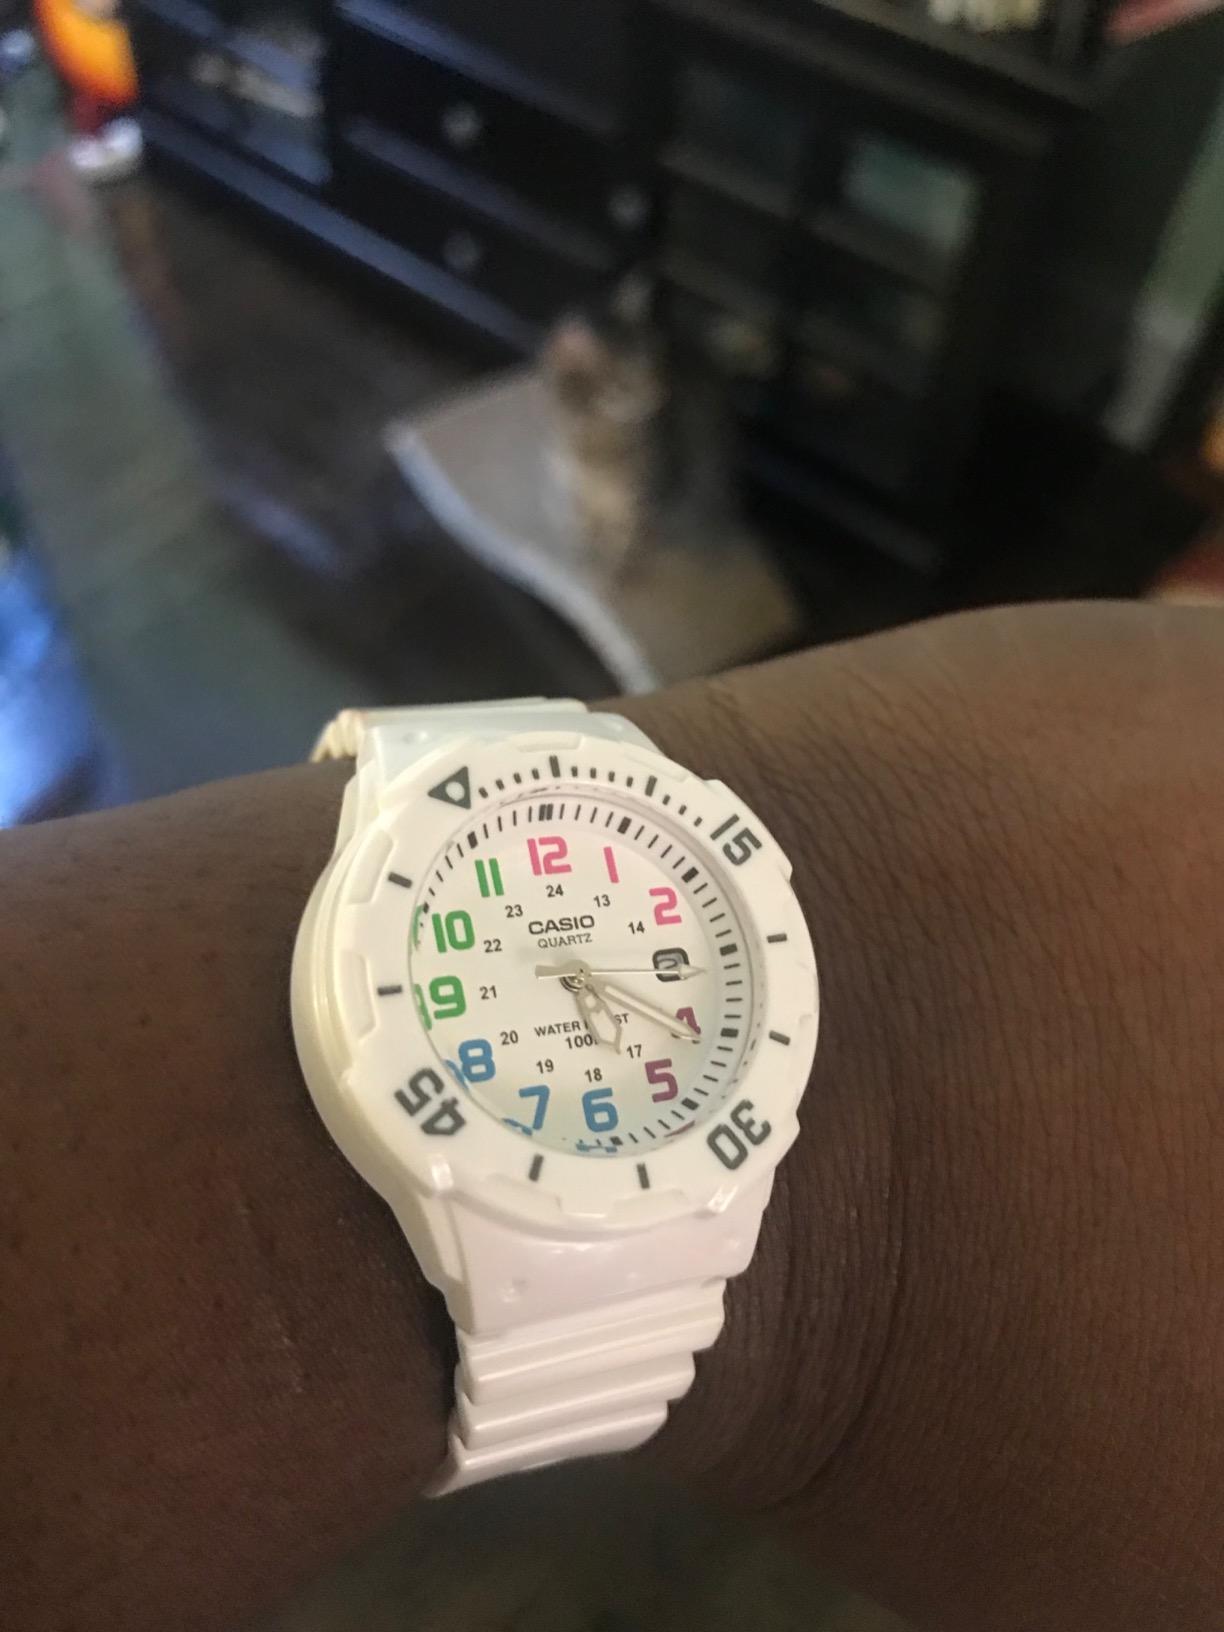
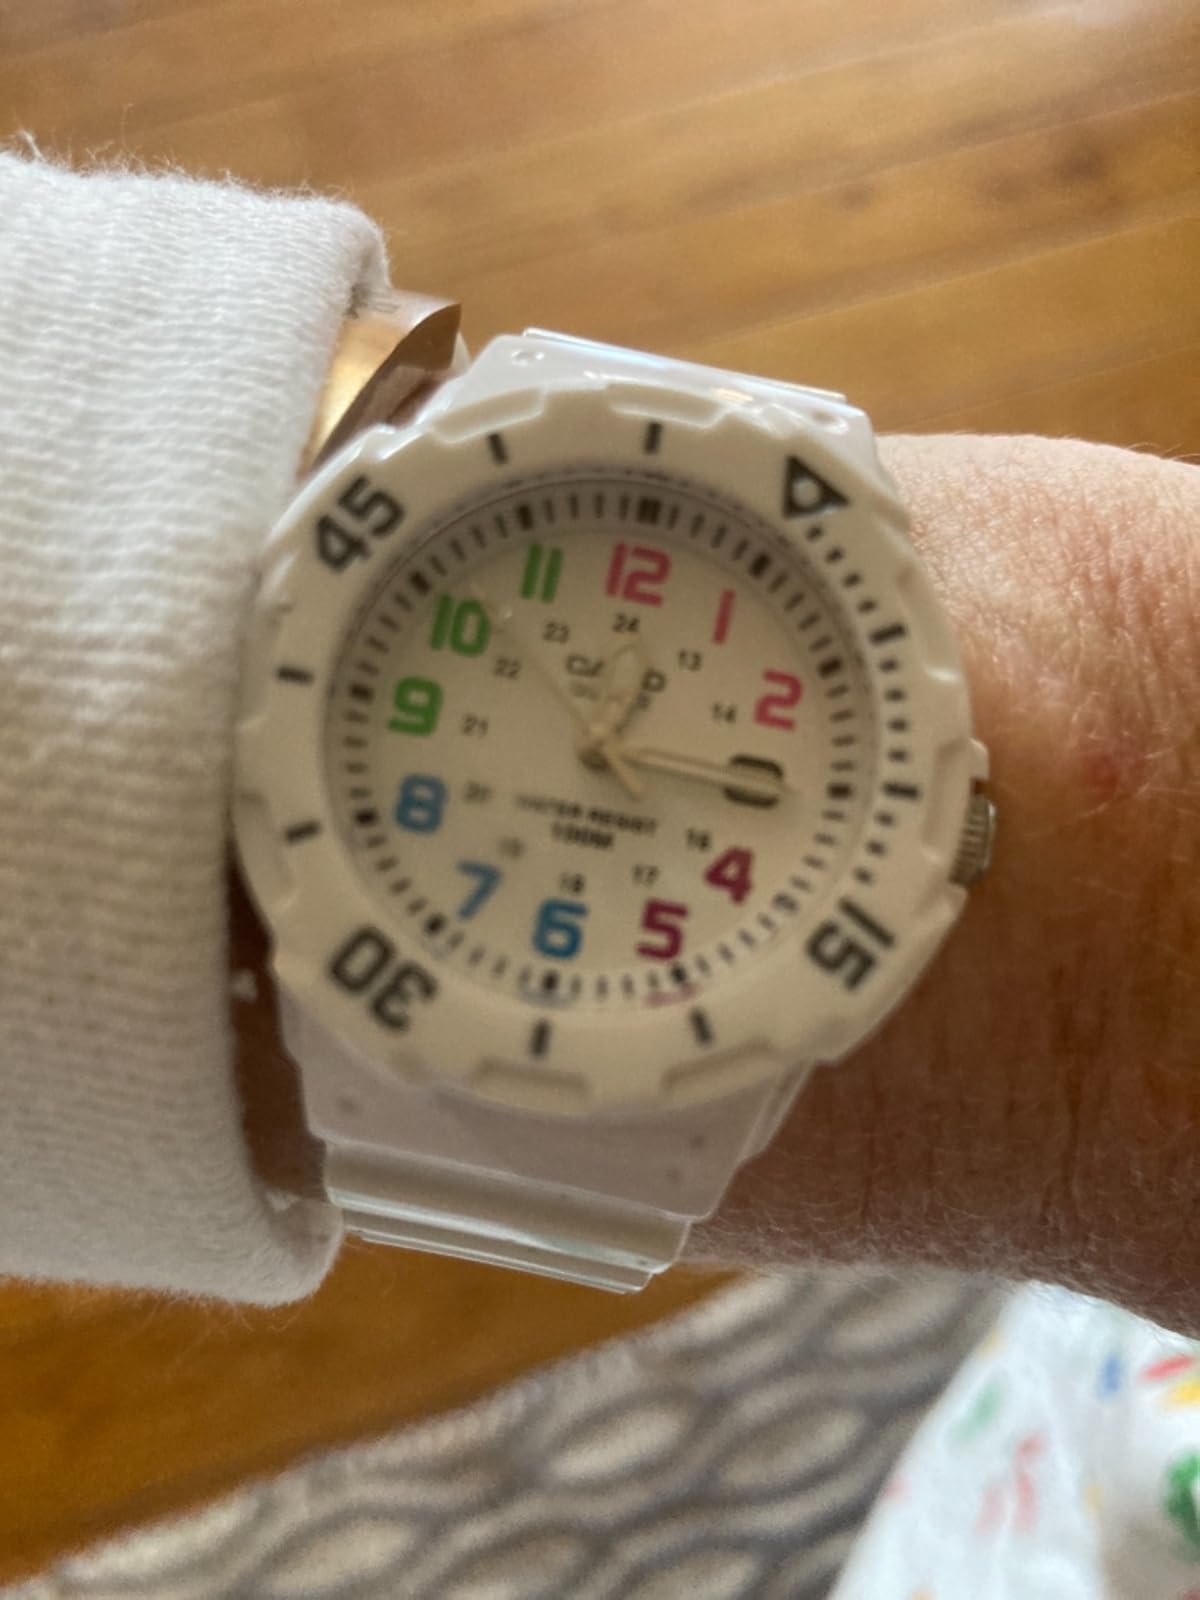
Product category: accessories_watch
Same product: yes